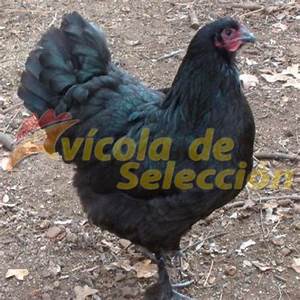
Label: chicken